Héctor Barberá

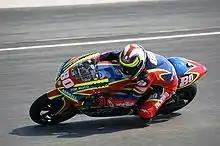
Barberá riding an Aprilia at the 2007 Italian Grand Prix.

Barberá survived a huge crash during the Italian round of the championship on June 1, . Running second behind Marco Simoncelli on the penultimate lap who tried to defend his lead by changing his line on the straight, Barberá slipstreamed onto Simoncelli's back wheel and clipped it with his front brake lever. His bike somersaulted through the air, with Barberá escaping somewhat uninjured. However, a further crash in practice at Motegi left him with two spinal fractures, ending his season.